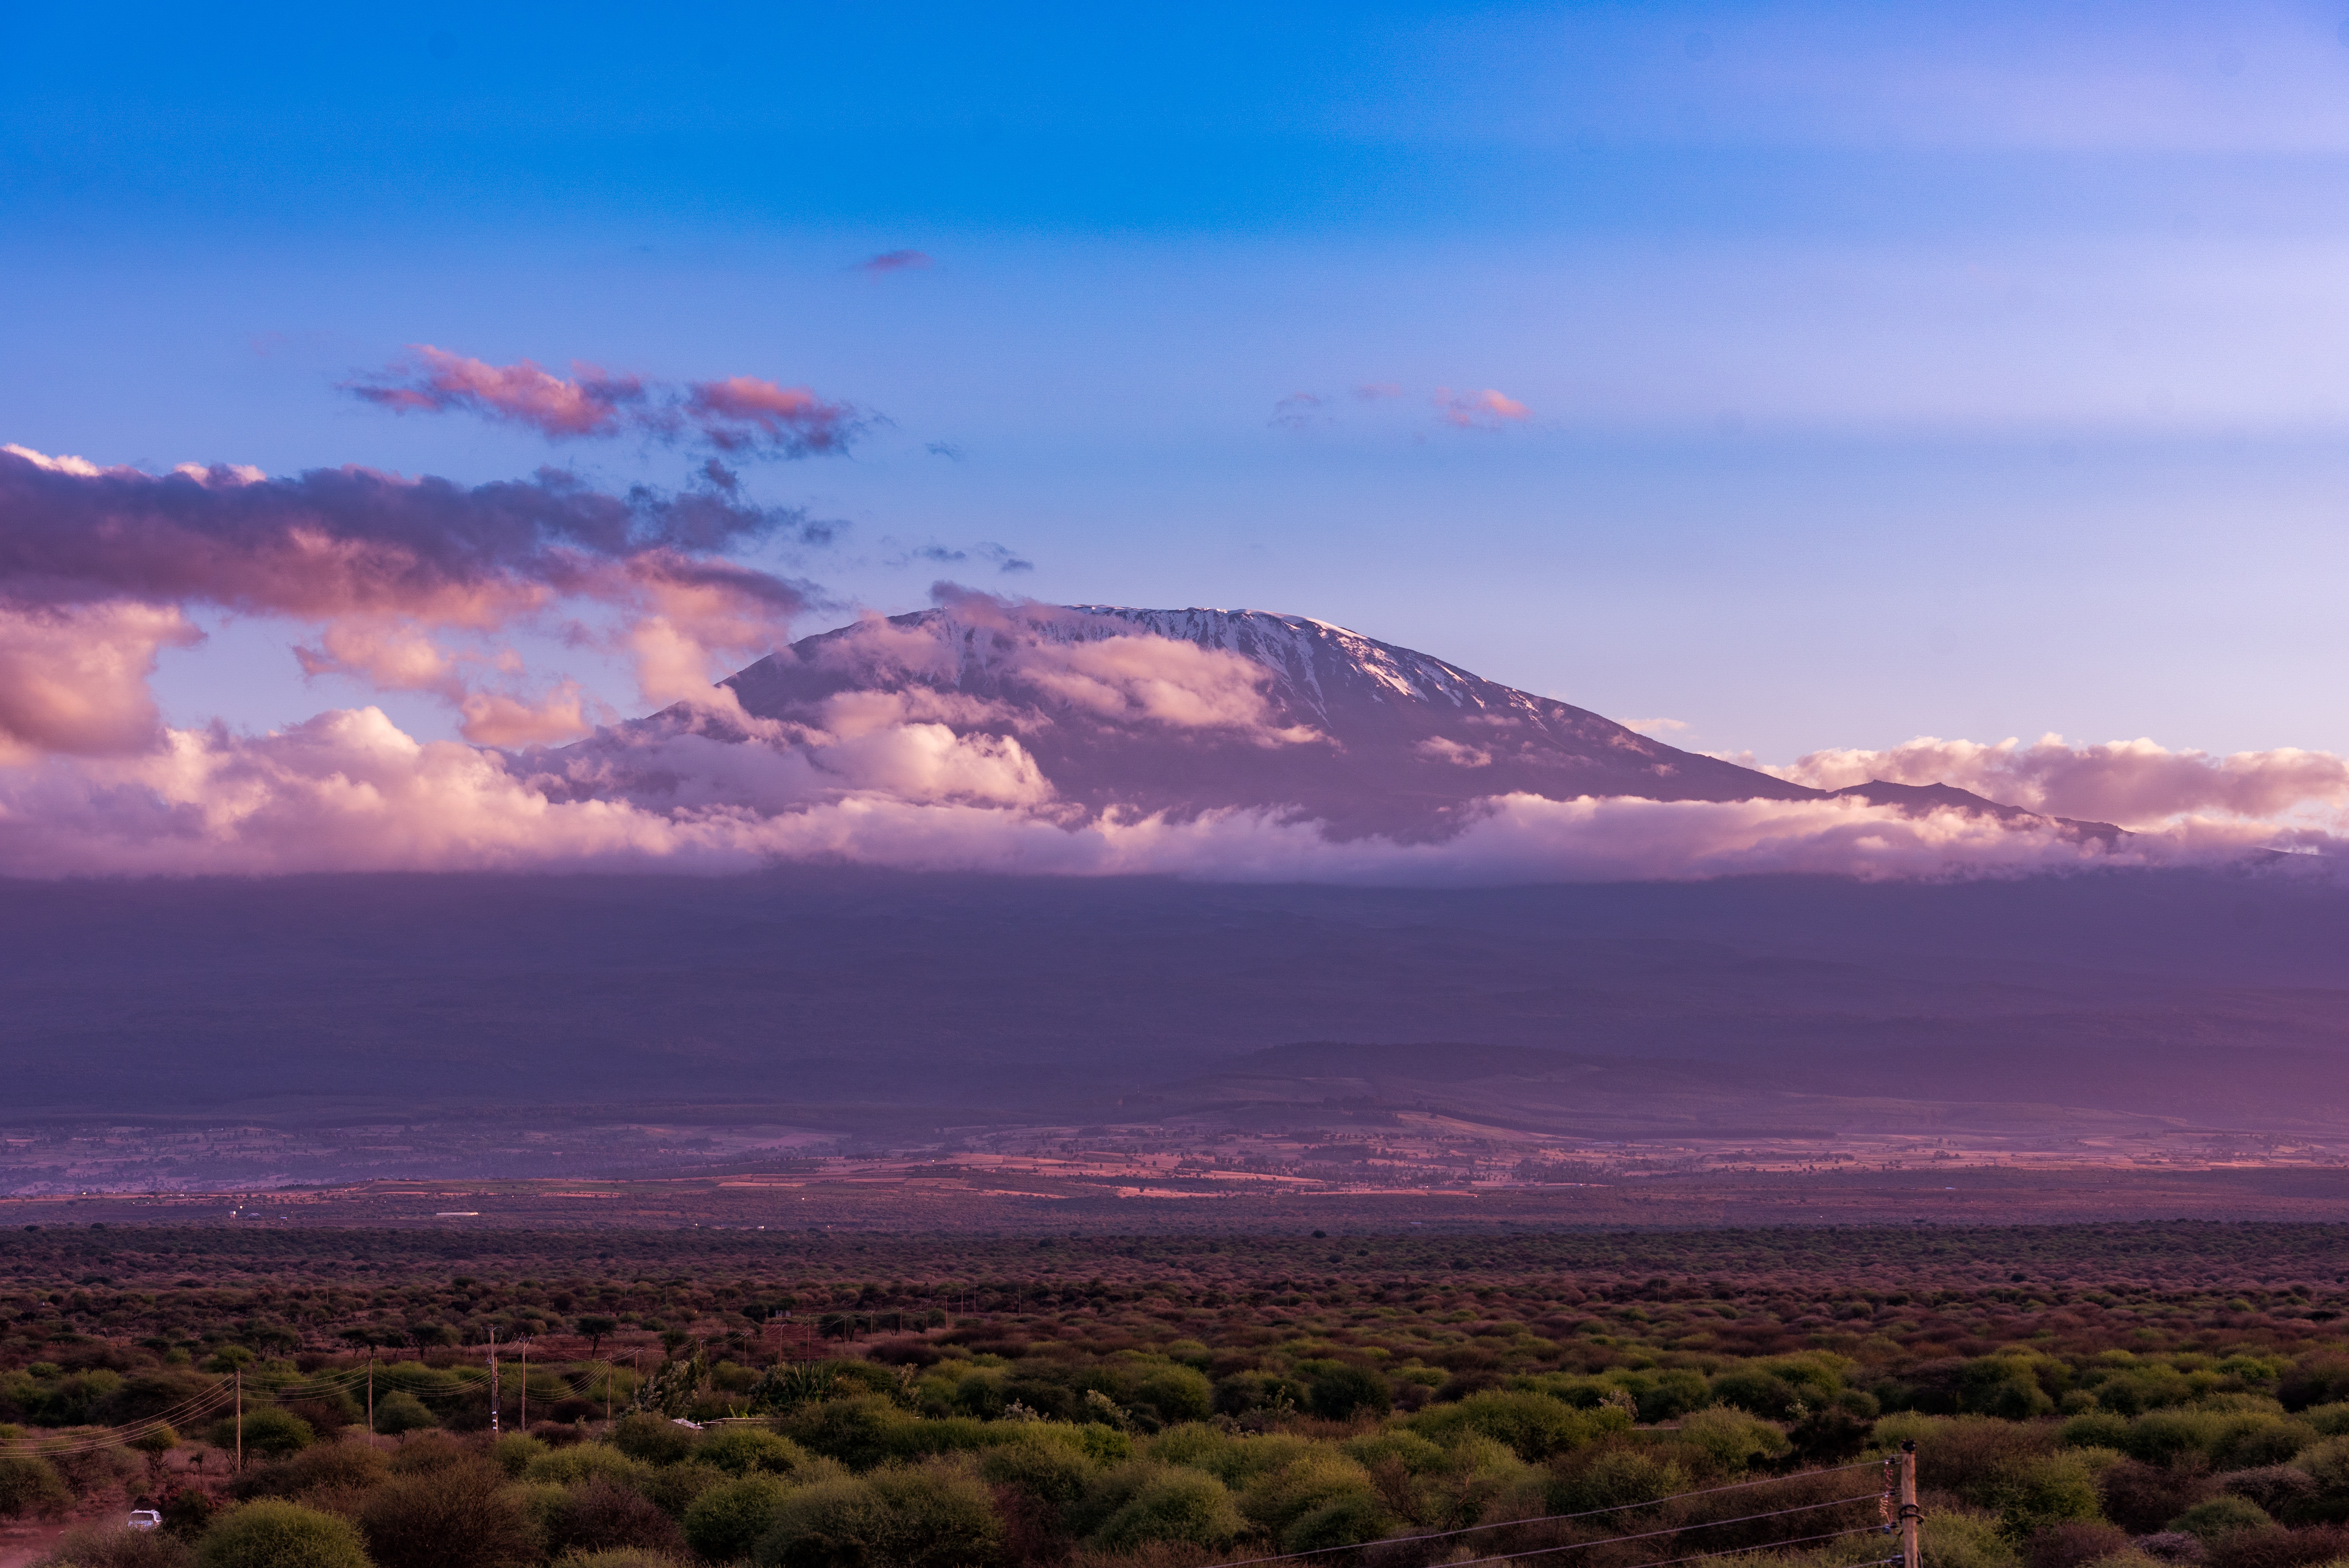
sky, cloud, atmosphere, ecoregion, mountain, light, plant, highland, dusk, afterglow, natural landscape, sunlight, cumulus, atmospheric phenomenon, sunset, mountain range, sunrise, tree, red sky at morning, mountainous landforms, landscape, horizon, plain, grassland, hill, valley, road, dawn, fell, plateau, meteorological phenomenon, city, geology, ridge, wilderness, evening, hill station, massif, grass, ocean, reflection, prairie, rock, winter, night, steppe, forest, coast, reservoir, shrubland, chaparral, loch, badlands, summit, tundra, wildlife, vacation, savanna, sea, sound